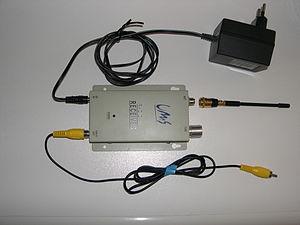
Récepteur vidéo FM universel réglable, dans une quelconque fréquence au choix allant de 860 à 1300 MHz. Pour caméra sans fil émettant dans la partie spectrale ISM ou alors bande radioamateur. On remarque l'entrée sur connecteur F pour, ici, antenne tige (ou fouet) omnidirectionnelle, 0 dBd, ou pour antenne extérieure directive pouvant être dotée d'un préamplificateur d'antenne
Une caméra sans fil peut être de deux types : caméra RF ou caméra HF.